Lena Ashwell

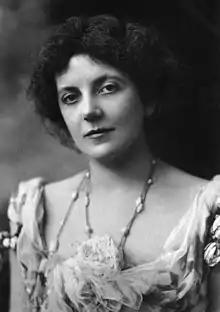

Lena Margaret Ashwell, Lady Simson ( Pocock; 28 September 1872 – 13 March 1957) was a British actress and theatre manager and producer, known as the first to organise large-scale entertainment for troops at the front, which she did during World War I. After the war she created the Lena Ashwell Players.